History of BBC television idents

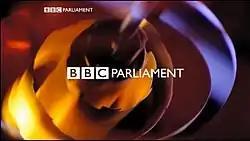
The BBC Parliament ident, used between 2002 and 2009

BBC Parliament took over from the cable-only "Parliamentary Channel" on 23 September 1998.